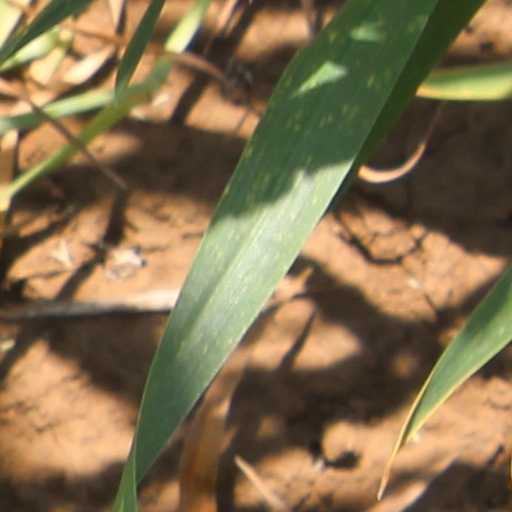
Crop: wheat